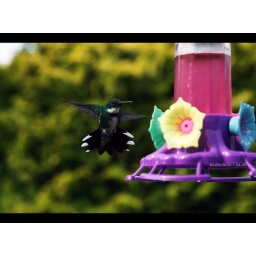
Look, mummy. There's an airplane up in the sky